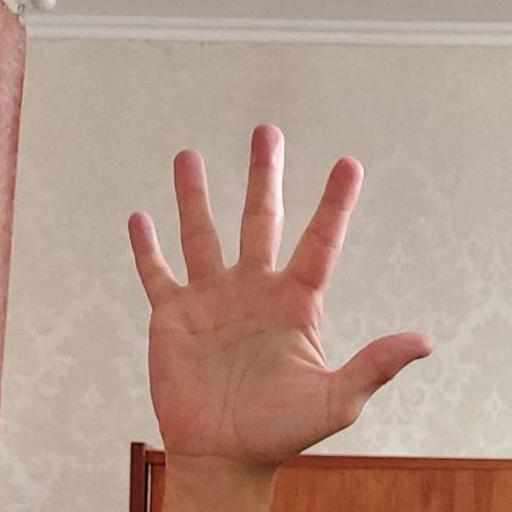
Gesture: palm